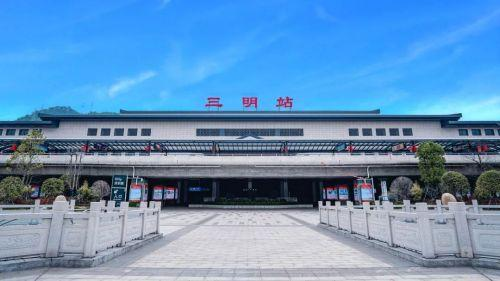
地标名称：三明站